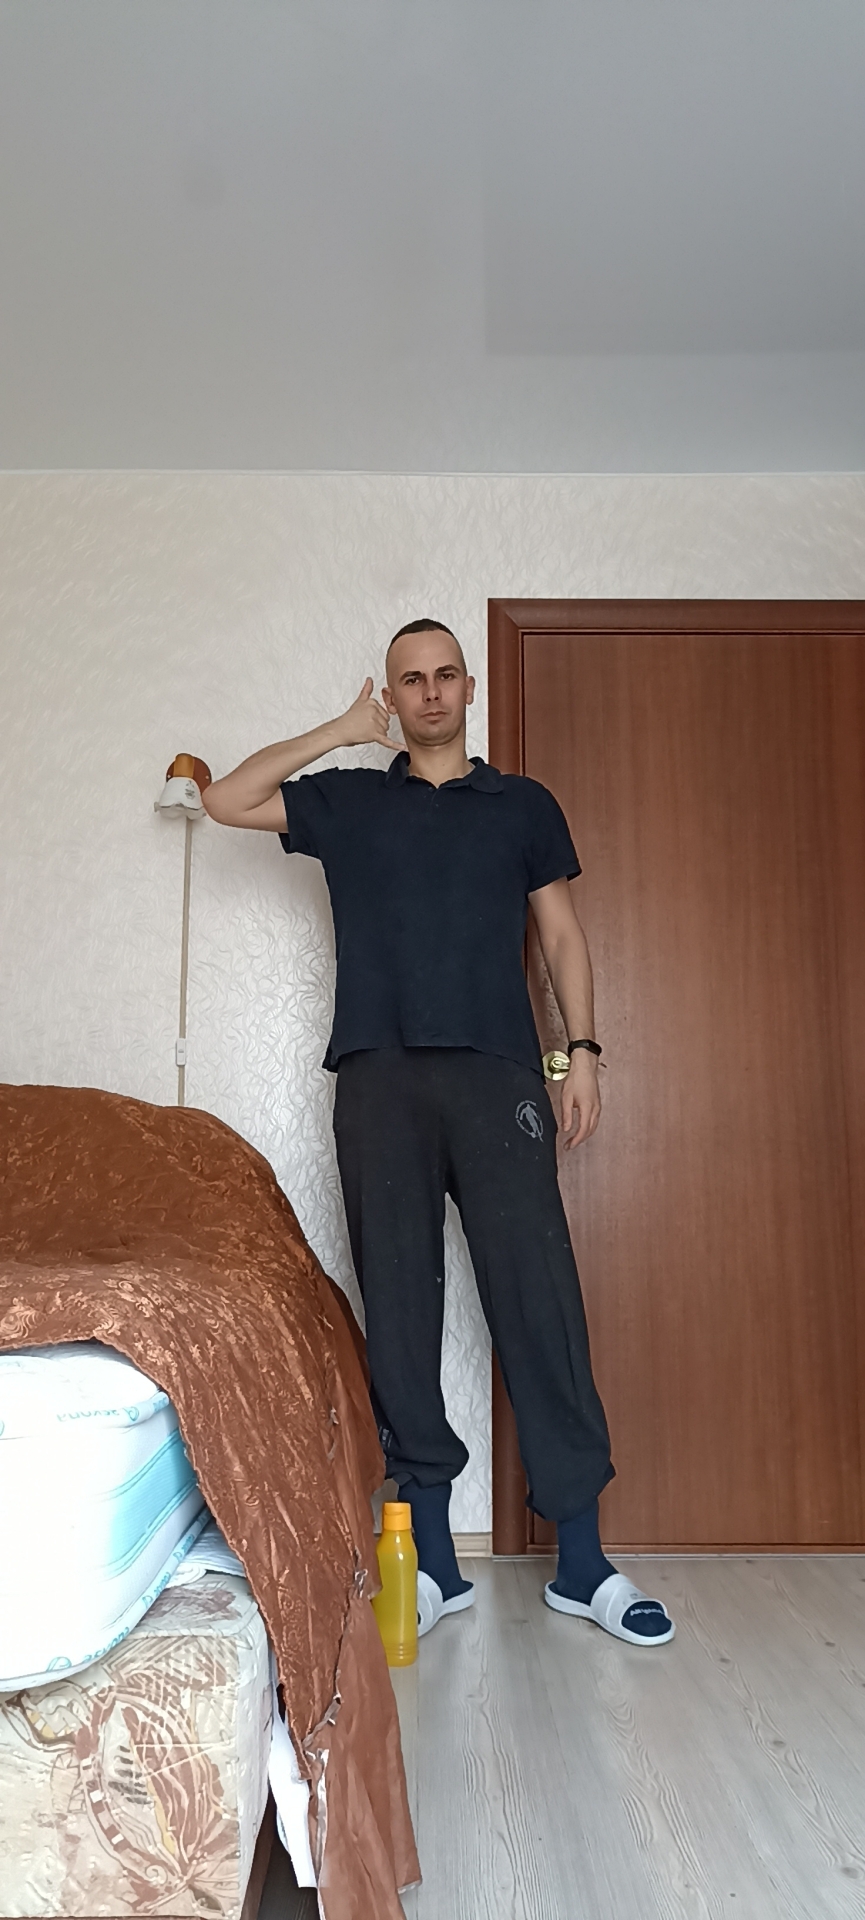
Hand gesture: call